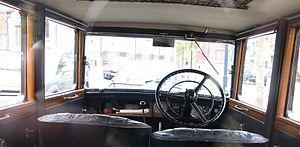
L' Austin 16 légère 6 est une voiture britannique qui a été construite par Austin à partir de 1927. Annoncée en octobre 1927, les premières livraisons furent prévues pour le mois de mars 1928.